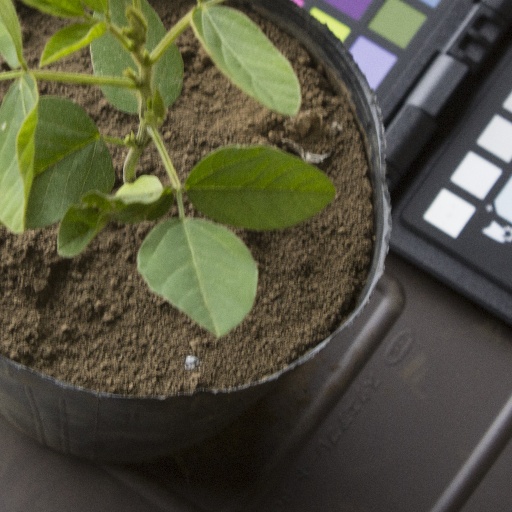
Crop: soybean